Duke of Lancaster's Own Yeomanry

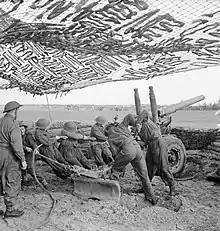
A 5.5-inch gun of 77th (DLOY) Medium Rgt being positioned to fire in support of 3rd Division advancing on Venray, 16 October 1944.

By the end of 1940 77th Medium Rgt was attached to 53rd (Welsh) Division in Northern Ireland and remained there for over two years. Its batteries were redesignated P and Q Btys on 11 March 1942, then 103 and 104 Btys on 1 January 1943.